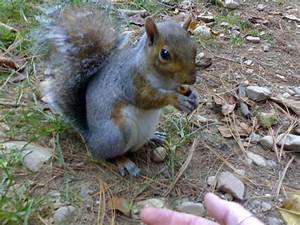
Label: squirrel